Friedrich Reinhold Kreutzwald

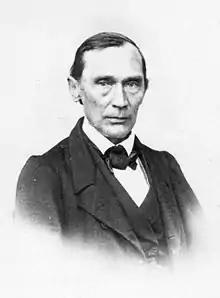

Friedrich Reinhold Kreutzwald was an Estonian writer who is considered to be the father of the national literature for the country. He is the author of Estonian national epic "Kalevipoeg".